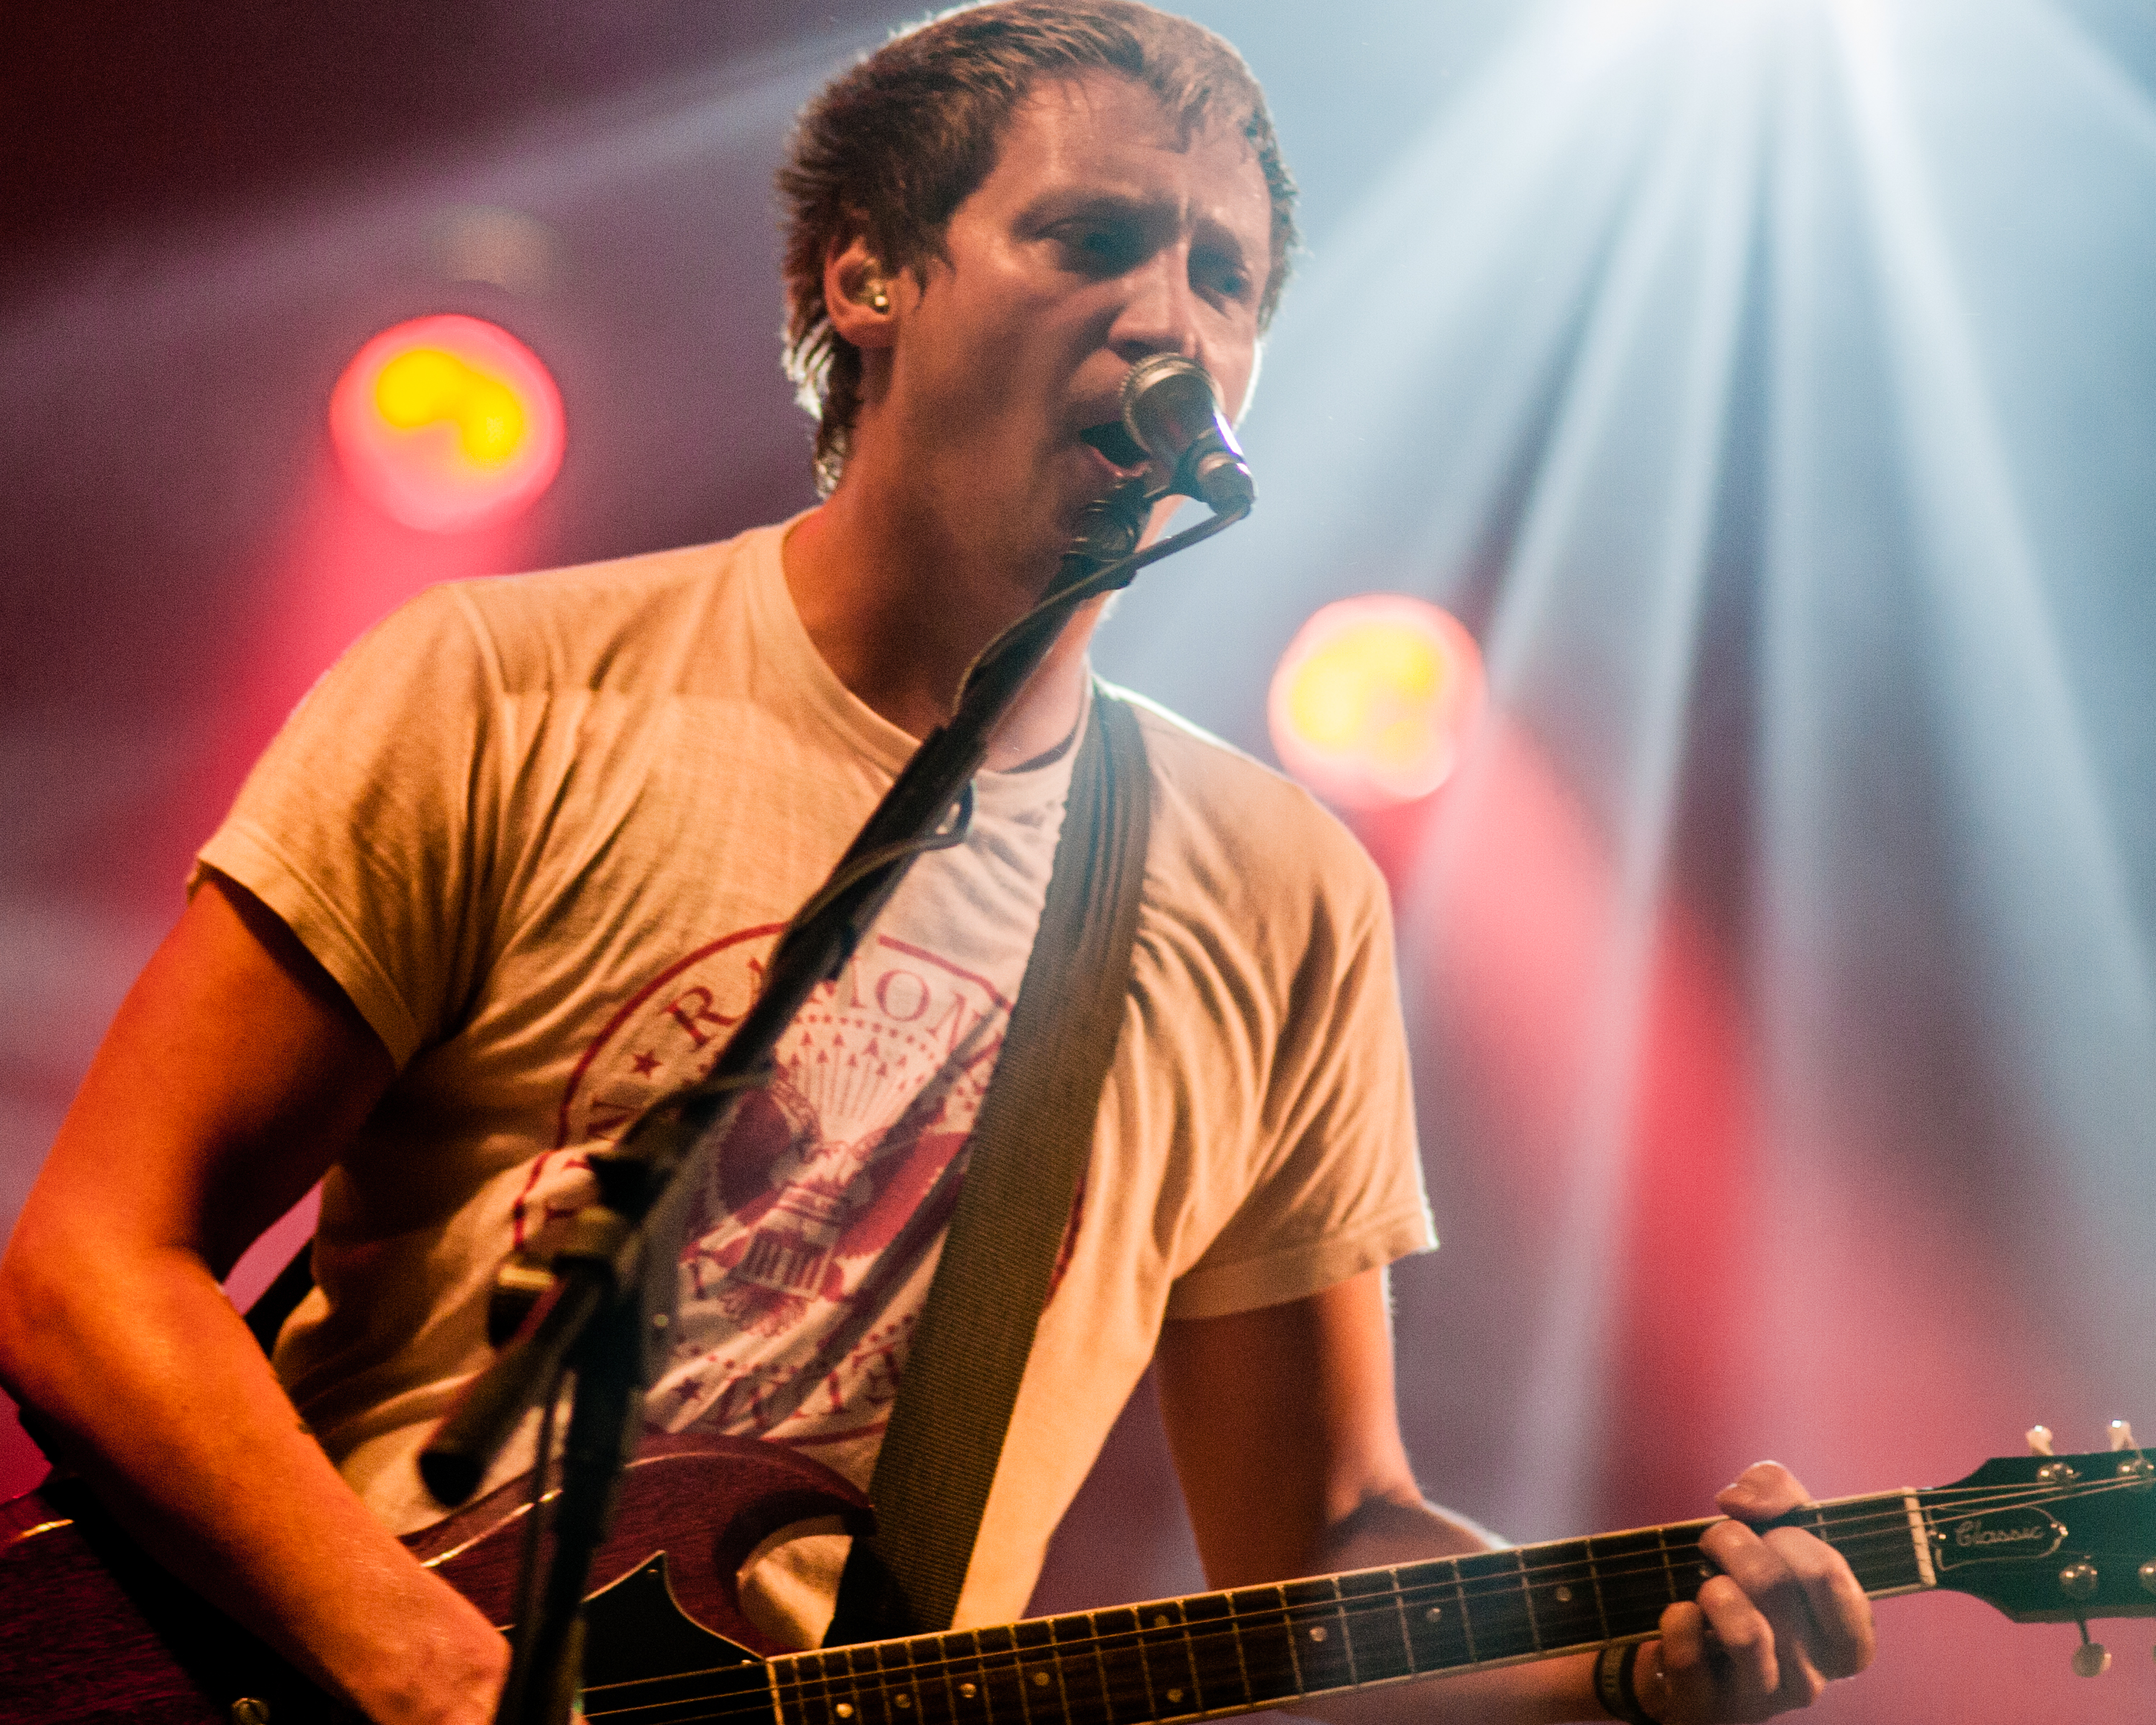
music, guitar, concert, live, musician, festival, stage, 2012, dour, thesubways, billy, lunn, dour2012, subways, performance, bassist, singing, guitarist, bass guitar, entertainment, performing arts, singer songwriter, rock concert, plucked string instruments